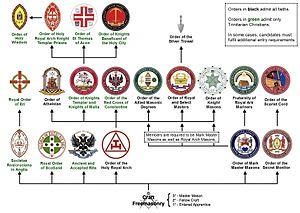
La dénomination masonic bodies que l'on peut traduire par l'expression « organismes maçonniques » est utilisé dans la franc-maçonnerie nord-américaine, et en particulier dans celle des États-Unis, pour désigner l'ensemble des organismes qui se rattachent à la franc-maçonnerie des trois premiers degrés dans sa branche principale. Ces organismes prennent souvent la dénomination d'« ordres » et gèrent des activités diverses allant de la pratique des hauts grades maçonniques à la collecte de fonds pour des œuvres caritatives.
La franc-maçonnerie moderne, dite parfois « spéculative » par opposition à la maçonnerie de métier, dite « corporative » ou « opérative », est née en Grande-Bretagne, plus précisément en Écosse et en Angleterre, avant de s'étendre très rapidement, au début du XVIIIᵉ siècle, à toute l'Europe puis, principalement par l'intermédiaire des colonies européennes, à l'ensemble du monde.